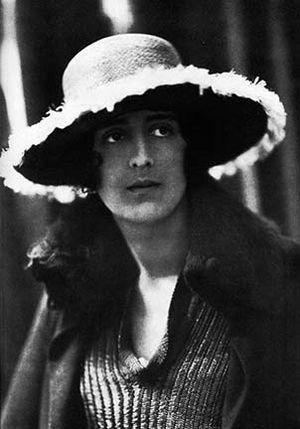
Marie Joseph Paul Jean de Gaigneron-Morin, né le 22 février 1890 à Paris et mort dans la même ville le 30 janvier 1976, est un peintre français.